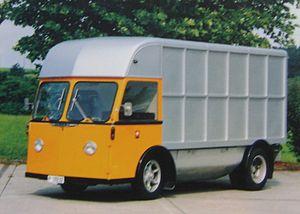
Postes, téléphones, télégraphes étaient le nom désignant l'administration publique suisse des postes et des télécommunications. On l'appelait communément PTT.